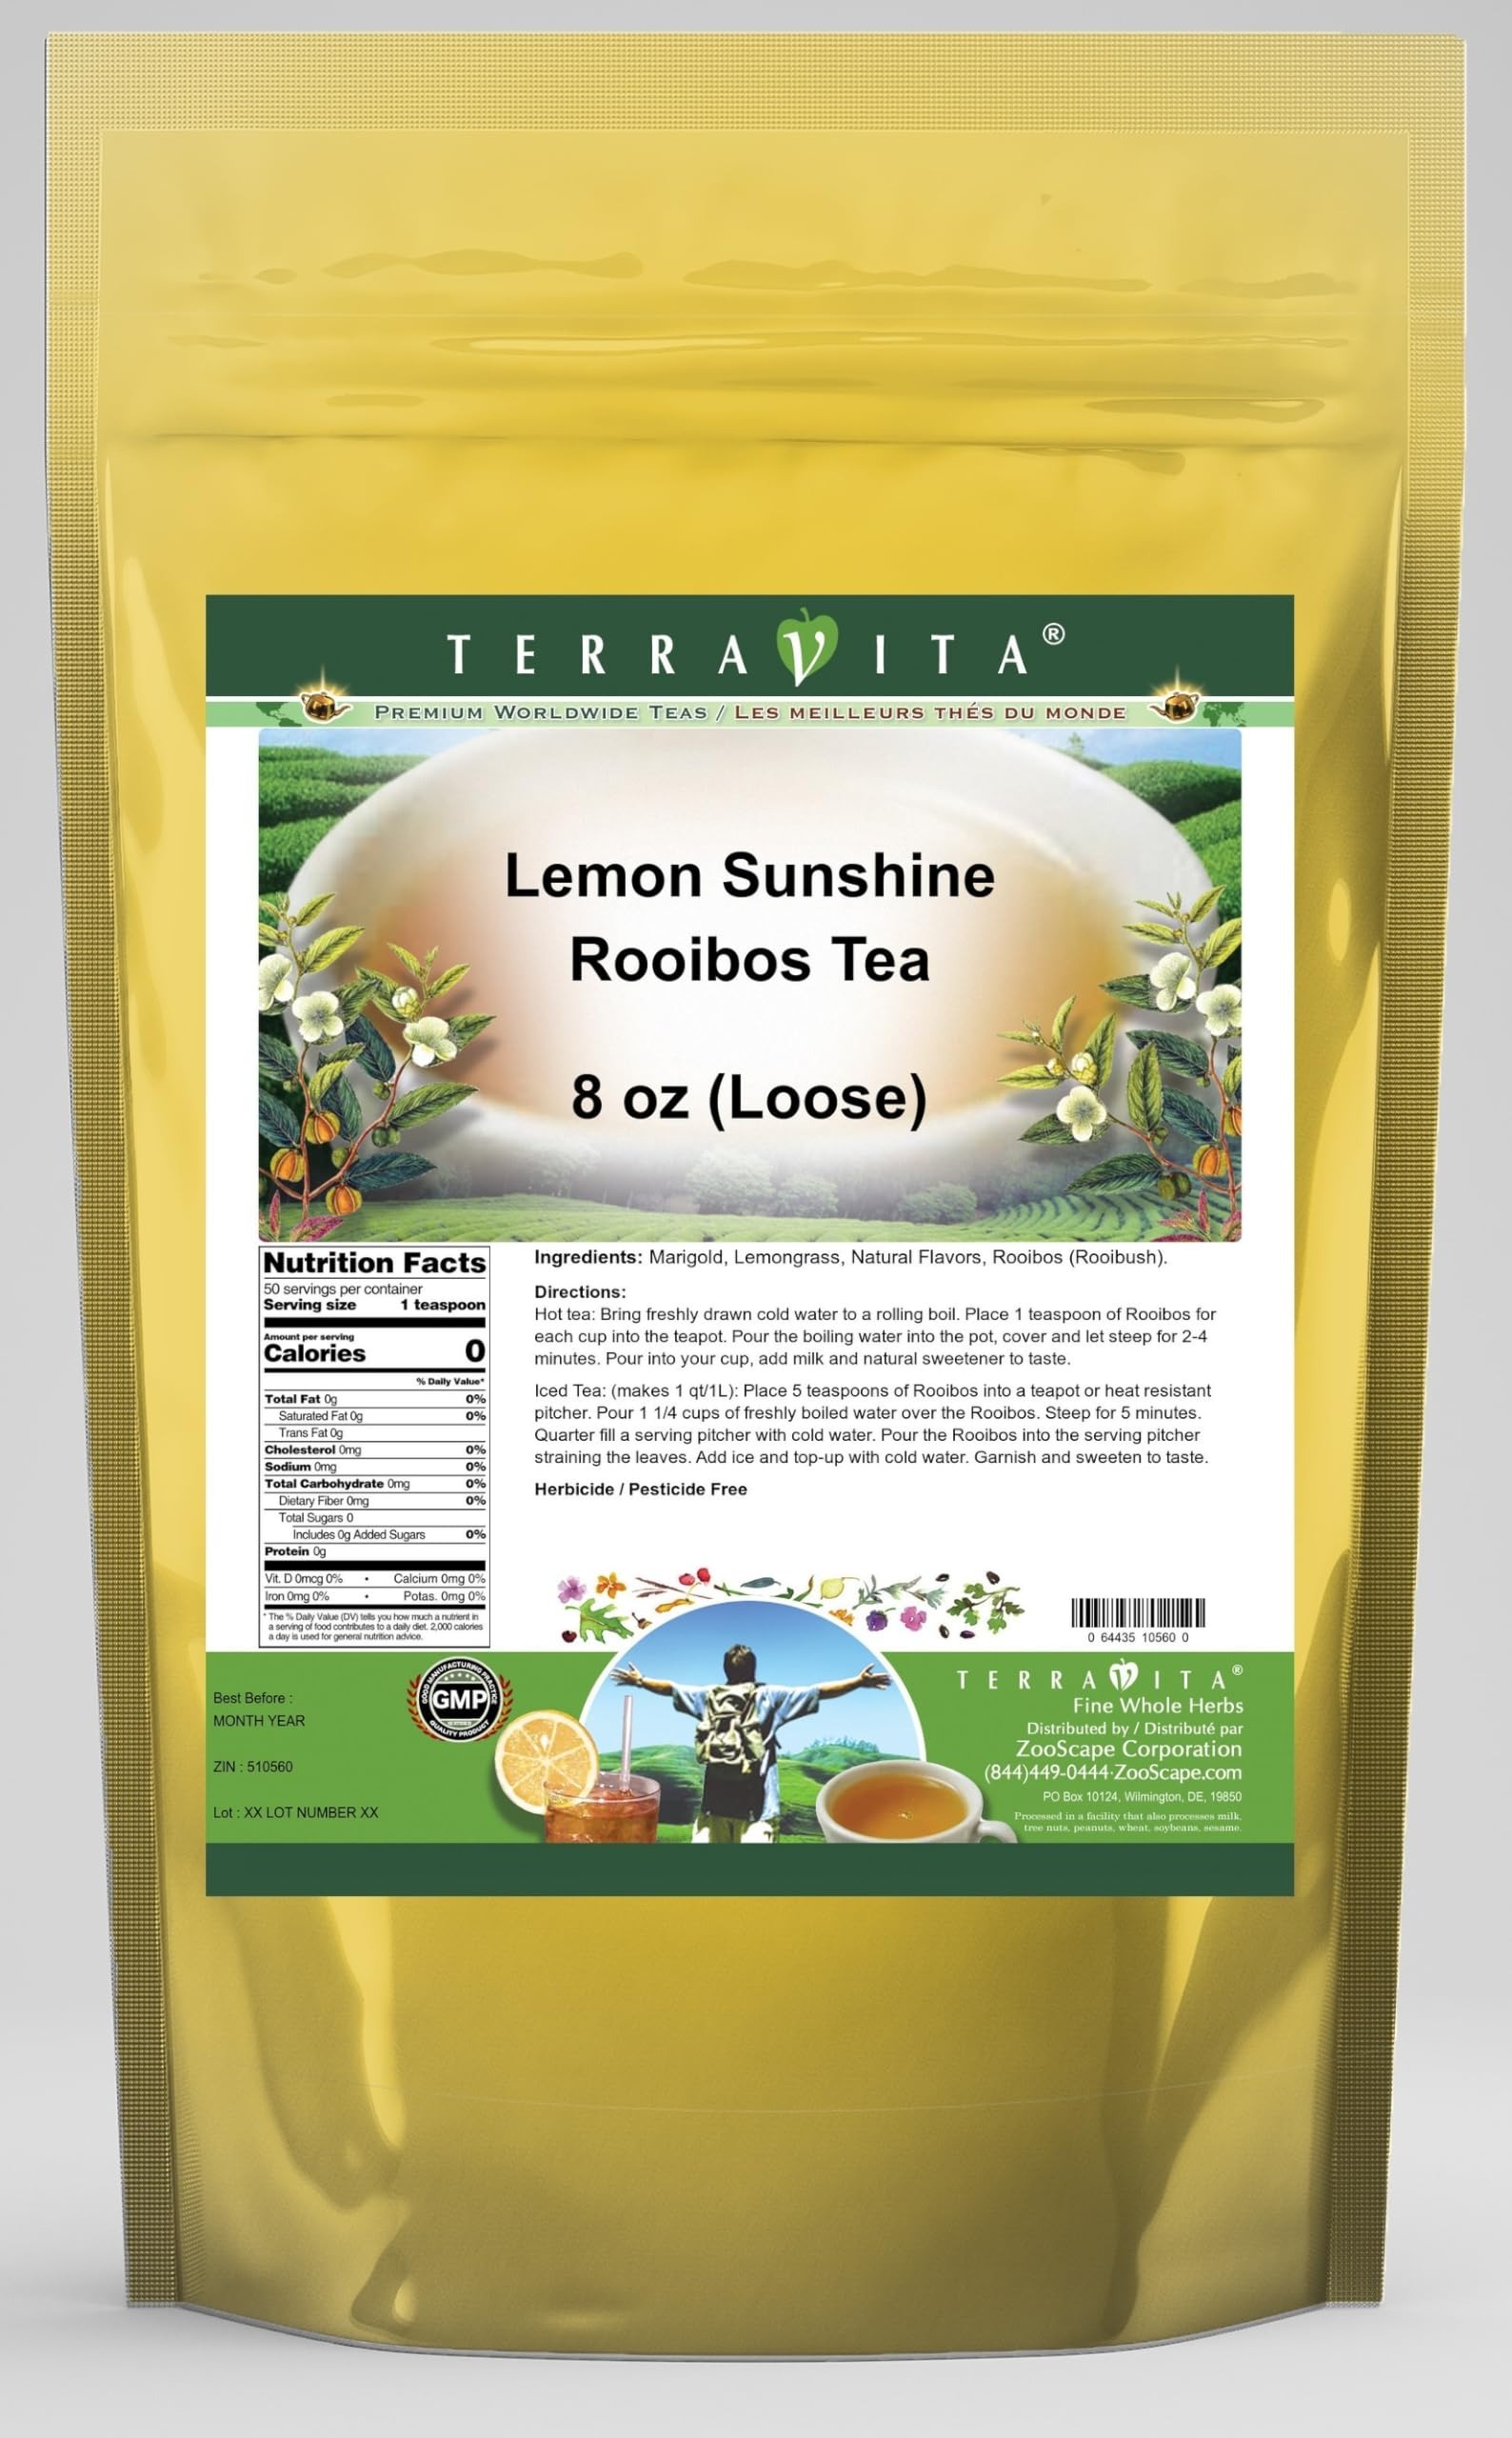
Item Name: Lemon Sunshine Rooibos Tea (Loose) (8 oz, ZIN: 510560) - 2 Pack
Bullet Point 1: The story of Rooibos starts around the turn of the century in South Africa's beautiful Cedarberg region. It was the locals of the area who first discovered that the fine needle like leaves of the wild Aspalathus Linearis plant made a tasty aromatic tea. It was they who first harvested the plants, chopped them with axes and bruised them with hammers leaving them to ferment before drying in the sun. Rooibos is a herb that contains no caffeine. - Rooibos seeds are planted during February and Marc
Bullet Point 2: No fillers.
Bullet Point 3: Manufacturer: TerraVita
Bullet Point 4: Size: 8 oz
Bullet Point 5: Loose Leaf Rooibos Tea - Packed in a convenient upright pouch!
Product Description: The story of Rooibos starts around the turn of the century in South Africa's beautiful Cedarberg region. It was the locals of the area who first discovered that the fine needle like leaves of the wild Aspalathus Linearis plant made a tasty aromatic tea. It was they who first harvested the plants, chopped them with axes and bruised them with hammers leaving them to ferment before drying in the sun. Rooibos is a herb that contains no caffeine. - Rooibos seeds are planted during February and March. They are tended for 18 months after which they are harvested. Cut Rooibos is bound and milled to a uniform length then bruised between rollers to trigger the fermentation process, which results in the characteristic flavor and sweet aroma. - We then add a sparkling-like lemon flavoring which gives this Sunshine Lemon Rooibos a fresh and lively character - terrific served hot and sensational served iced! - Lemon invigorates the rooibos taste - Hot tea brewing method: Bring freshly drawn cold water to a rolling boil. Place 1 teaspoon of Rooibos for each cup into the teapot. Pour the boiling water into the pot, cover and let steep for 2-4 minutes. Pour into your cup, add milk and natural sweetener to taste. - Iced tea brewing method: (to make 1 liter/quart): Place 5 teaspoons of Rooibos into a teapot or heat resistant pitcher. Pour 1 1/4 cups of freshly boiled water over the Rooibos. Steep for 5 minutes. Quarter fill a serving pitcher with cold water. Pour the Rooibos into the serving pitcher straining the leaves. Add ice and top-up with cold water. Garnish and sweeten to taste. - ZooScape is proud to be the exclusive distributor of TerraVita teas, herbs and supplements in the United States, Canada and around the world. - Shipping Port: Cape Town - Altitude: 1500-2500 feet above se
Value: 16.0
Unit: Ounce

Price: 89.3